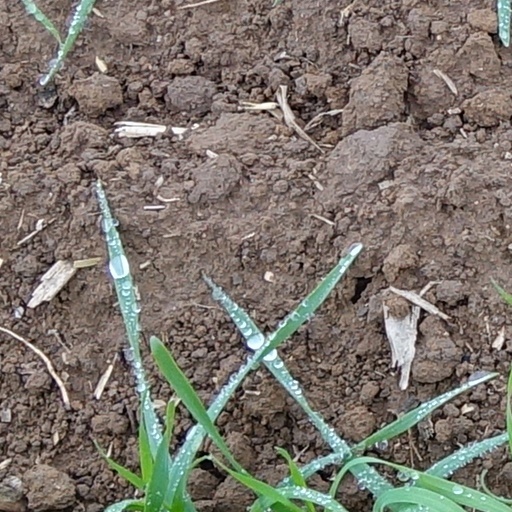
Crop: wheat